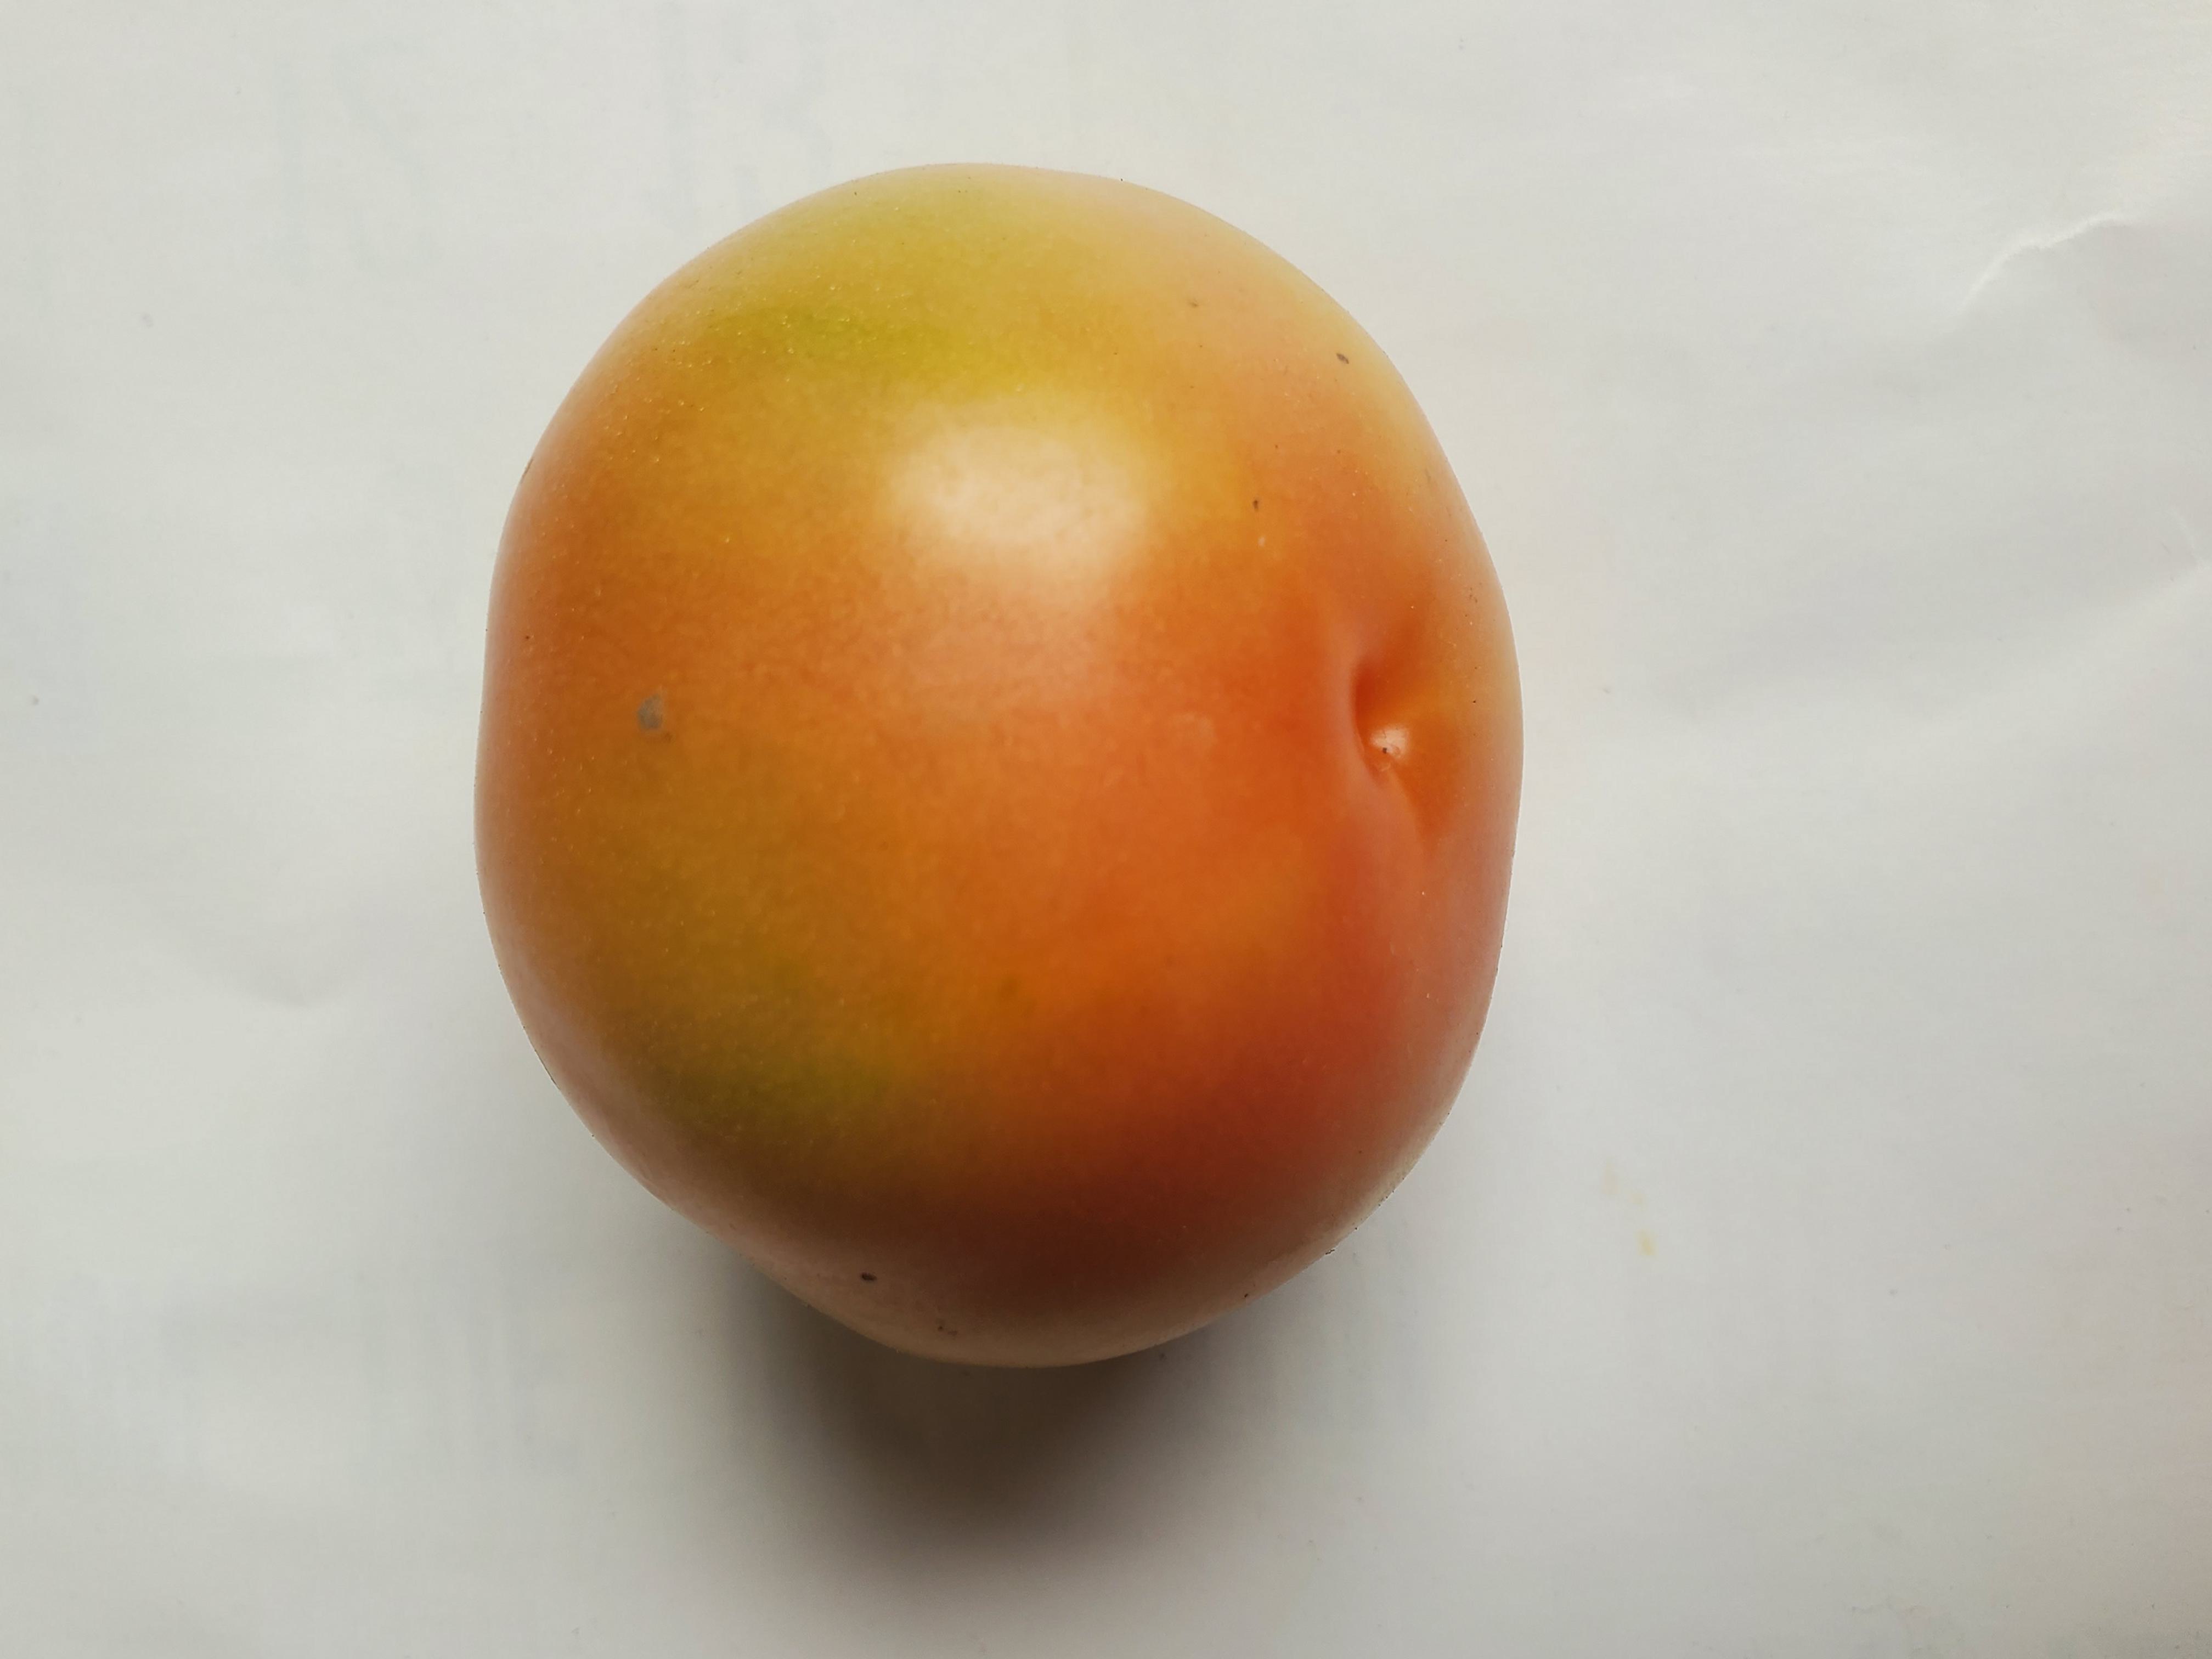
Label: Fresh